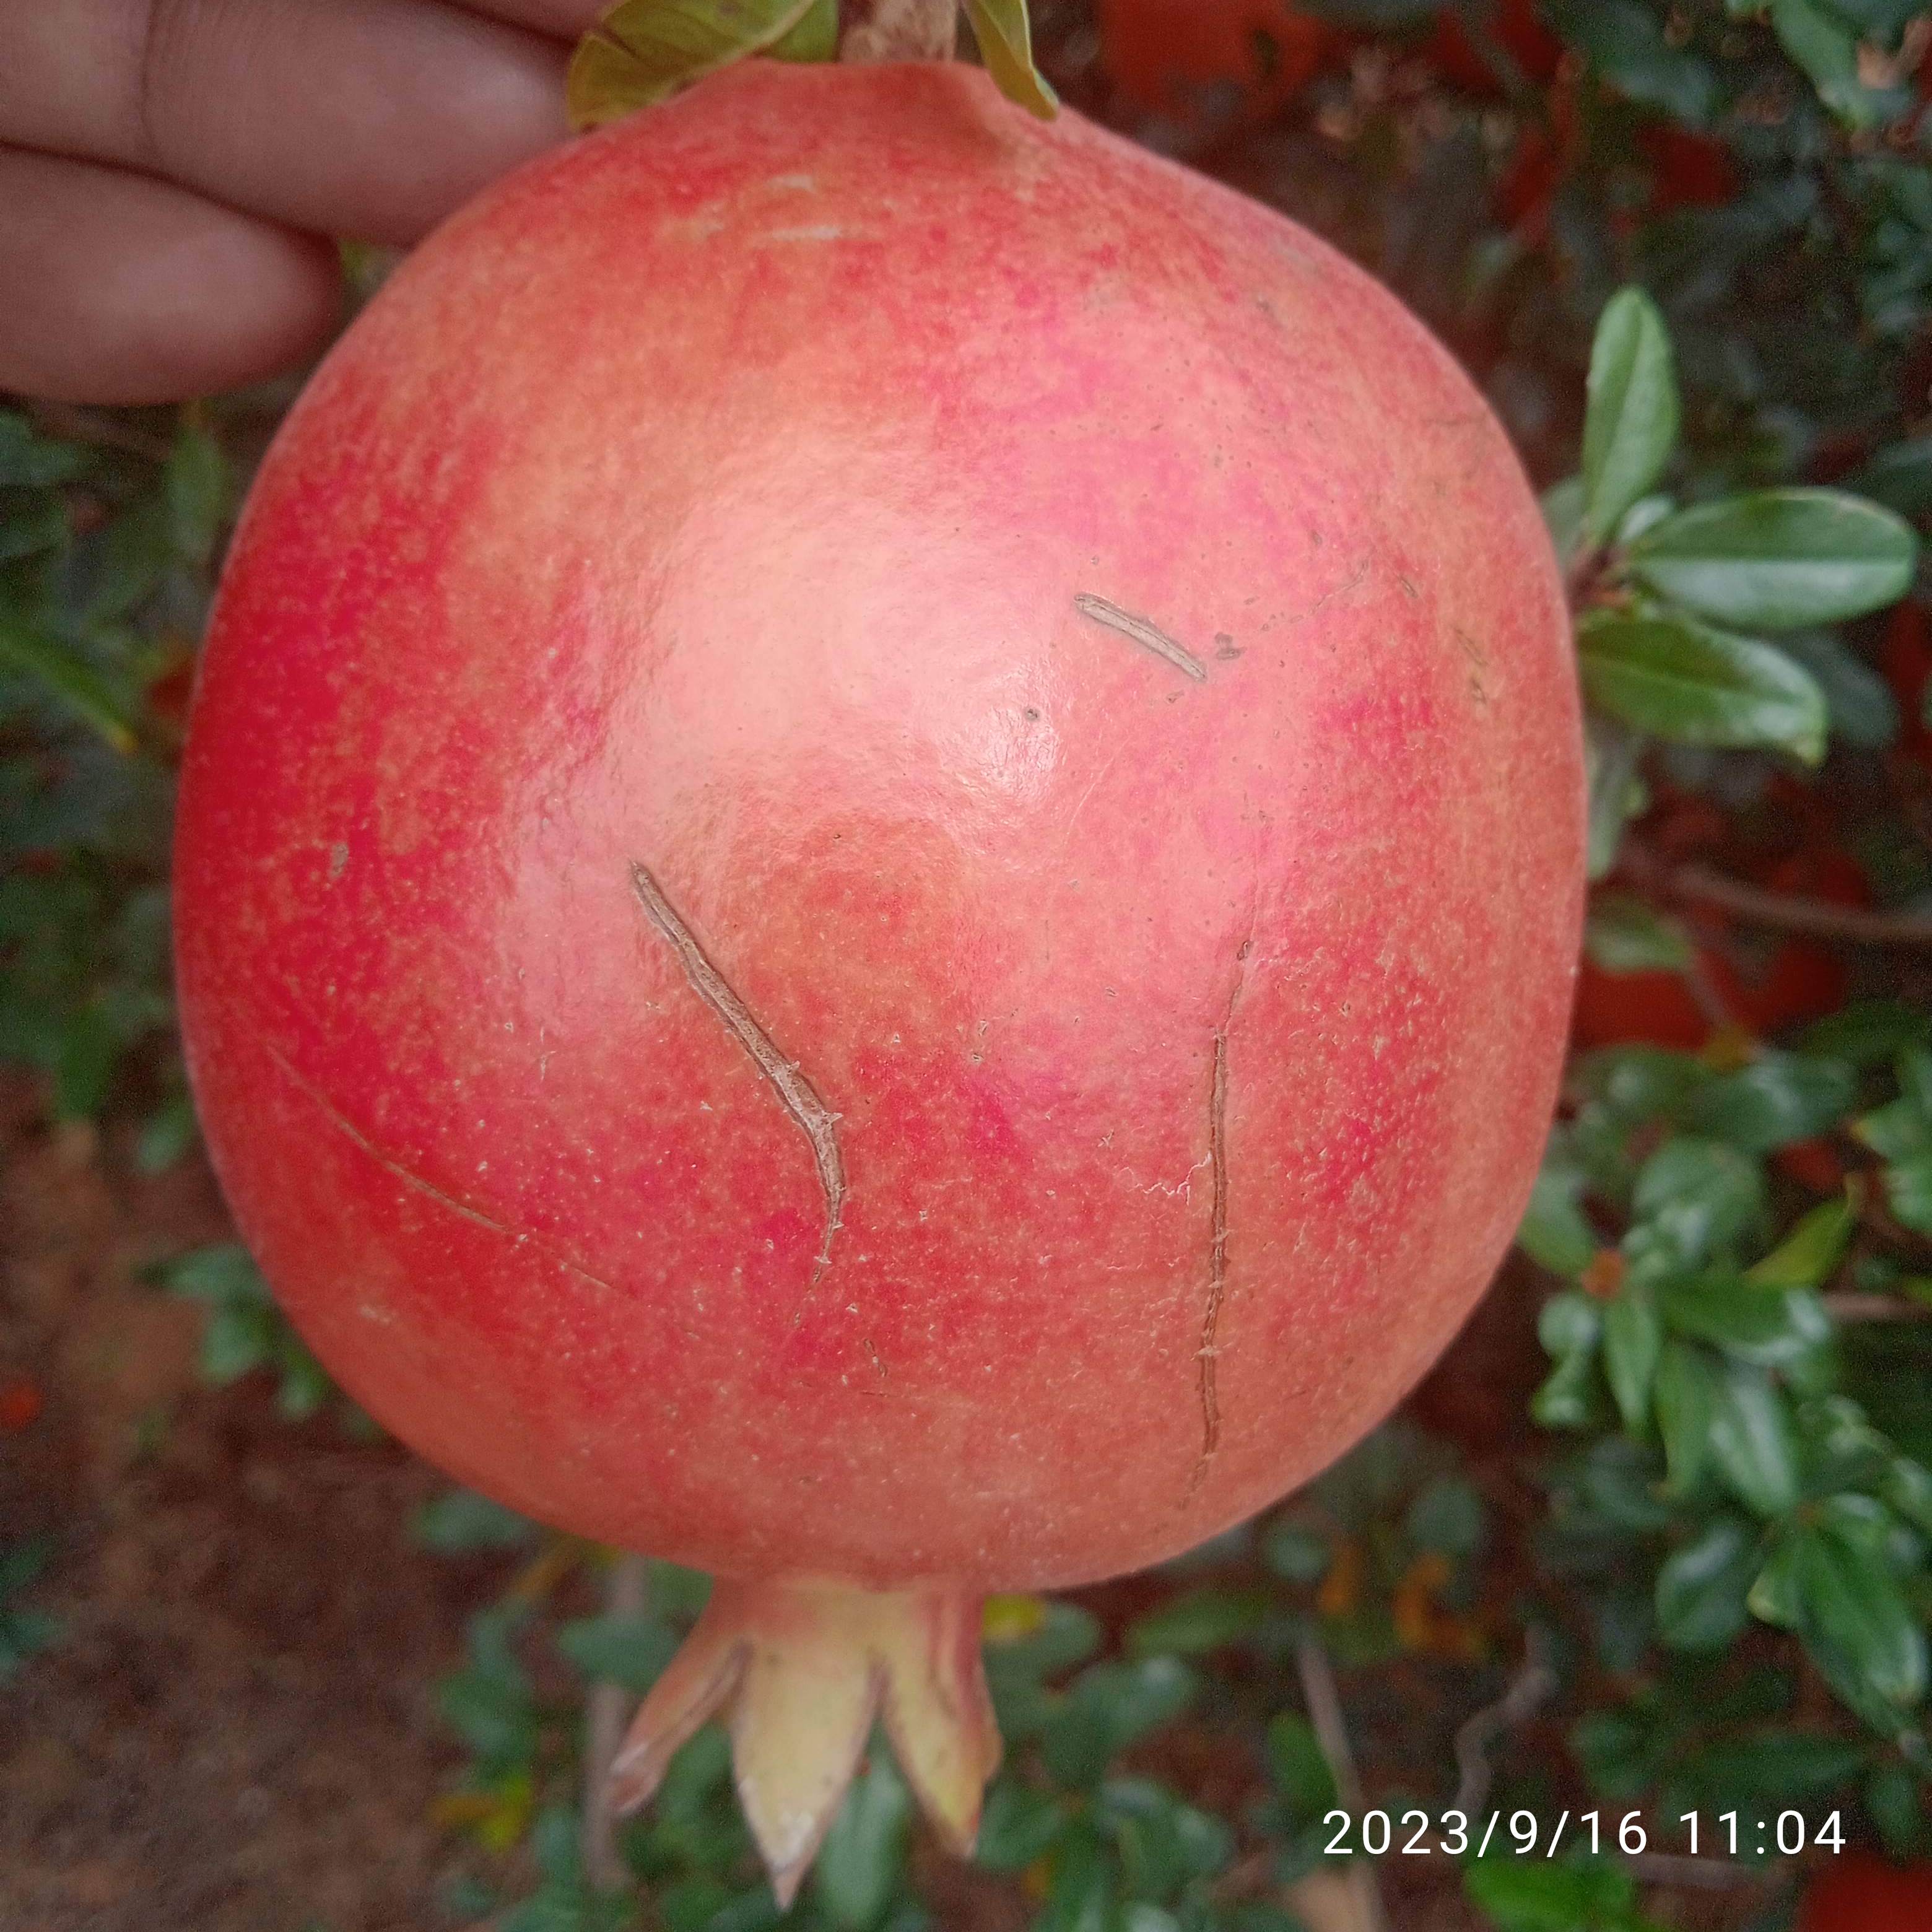
Label: Healthy